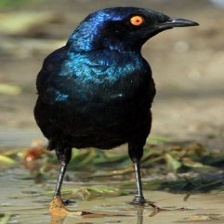
Species: CAPE GLOSSY STARLING
Scientific name: LAMPROTORNIS NITENS